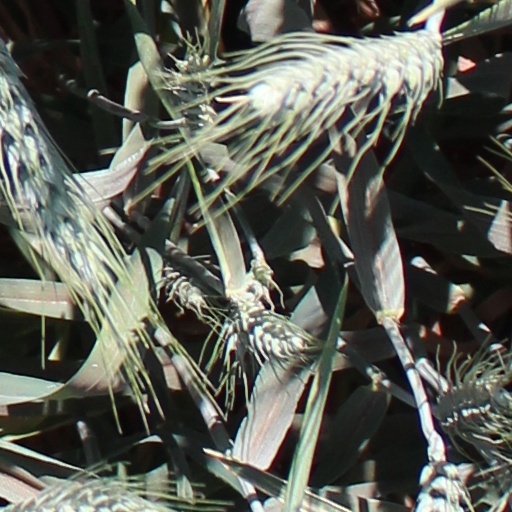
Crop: wheat